Alexander Palace

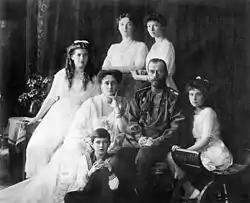
The Russian Imperial Family, 1913. Left to right: Grand Duchess Maria, Empress Alexandra, Grand Duchesses Olga and Tatiana, Emperor Nicholas II, and Grand Duchess Anastasia. Tsarevich Alexei sits in front of his parents.

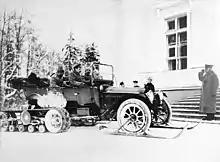
Members of the Imperial family in 1916 Packard Twin Six Model 1-35 Touring Sedan equipped with Kegresse track car at Alexander Palace, January 1917

Alexander I gave the palace to his brother, the future Nicholas I, for summer usage. From that time on, it was the summer residence of the heir to the throne. From 1830 to 1850, extensive redecoration was carried out according to designs by D.Cerfolio, A.Thon, D.Yefimov, A.Stakenschneider and others in keeping with rapidly changing tastes. The appearance of the formal and private rooms of the palace during Nicholas' reign can be seen in exquisite watercolours by E. Hau, L. Premazzi and from 1840 to 1860. The famous Mountain Hall which had a large slide built-in for the children of Nicholas I was built during this time. Nicholas I and his family lived in the palace from the early spring till the end of May and after a short period at Krasnoye Selo during manoeuvres returned to the palace to spend their time there until the late autumn. In 1842, the Imperial couple celebrated their silver wedding anniversary with a series of galas including a medieval jousting tournament. Two years later, the family mourned the death of Nicholas's daughter Grand Duchess Alexandra (1825–1844), who was born at the palace and lived the last few months of her life there. On 19 October 1860, the Empress Alexandra Feodorovna also died at the palace.